Antoon Derkinderen

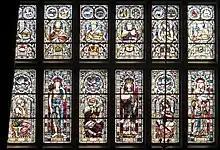
Amsterdam Stock Exchange

Already by 1884 Derkinderen had exhibited sketches for murals in 's-Hertogenbosch city hall. These had met with wide approval. For the 700th anniversary of 's-Hertogenbosch Derkinderen designed a procession, which probably re-used his research. In August 1889 the municipality accepted Derkinderen's design.